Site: brandenburg
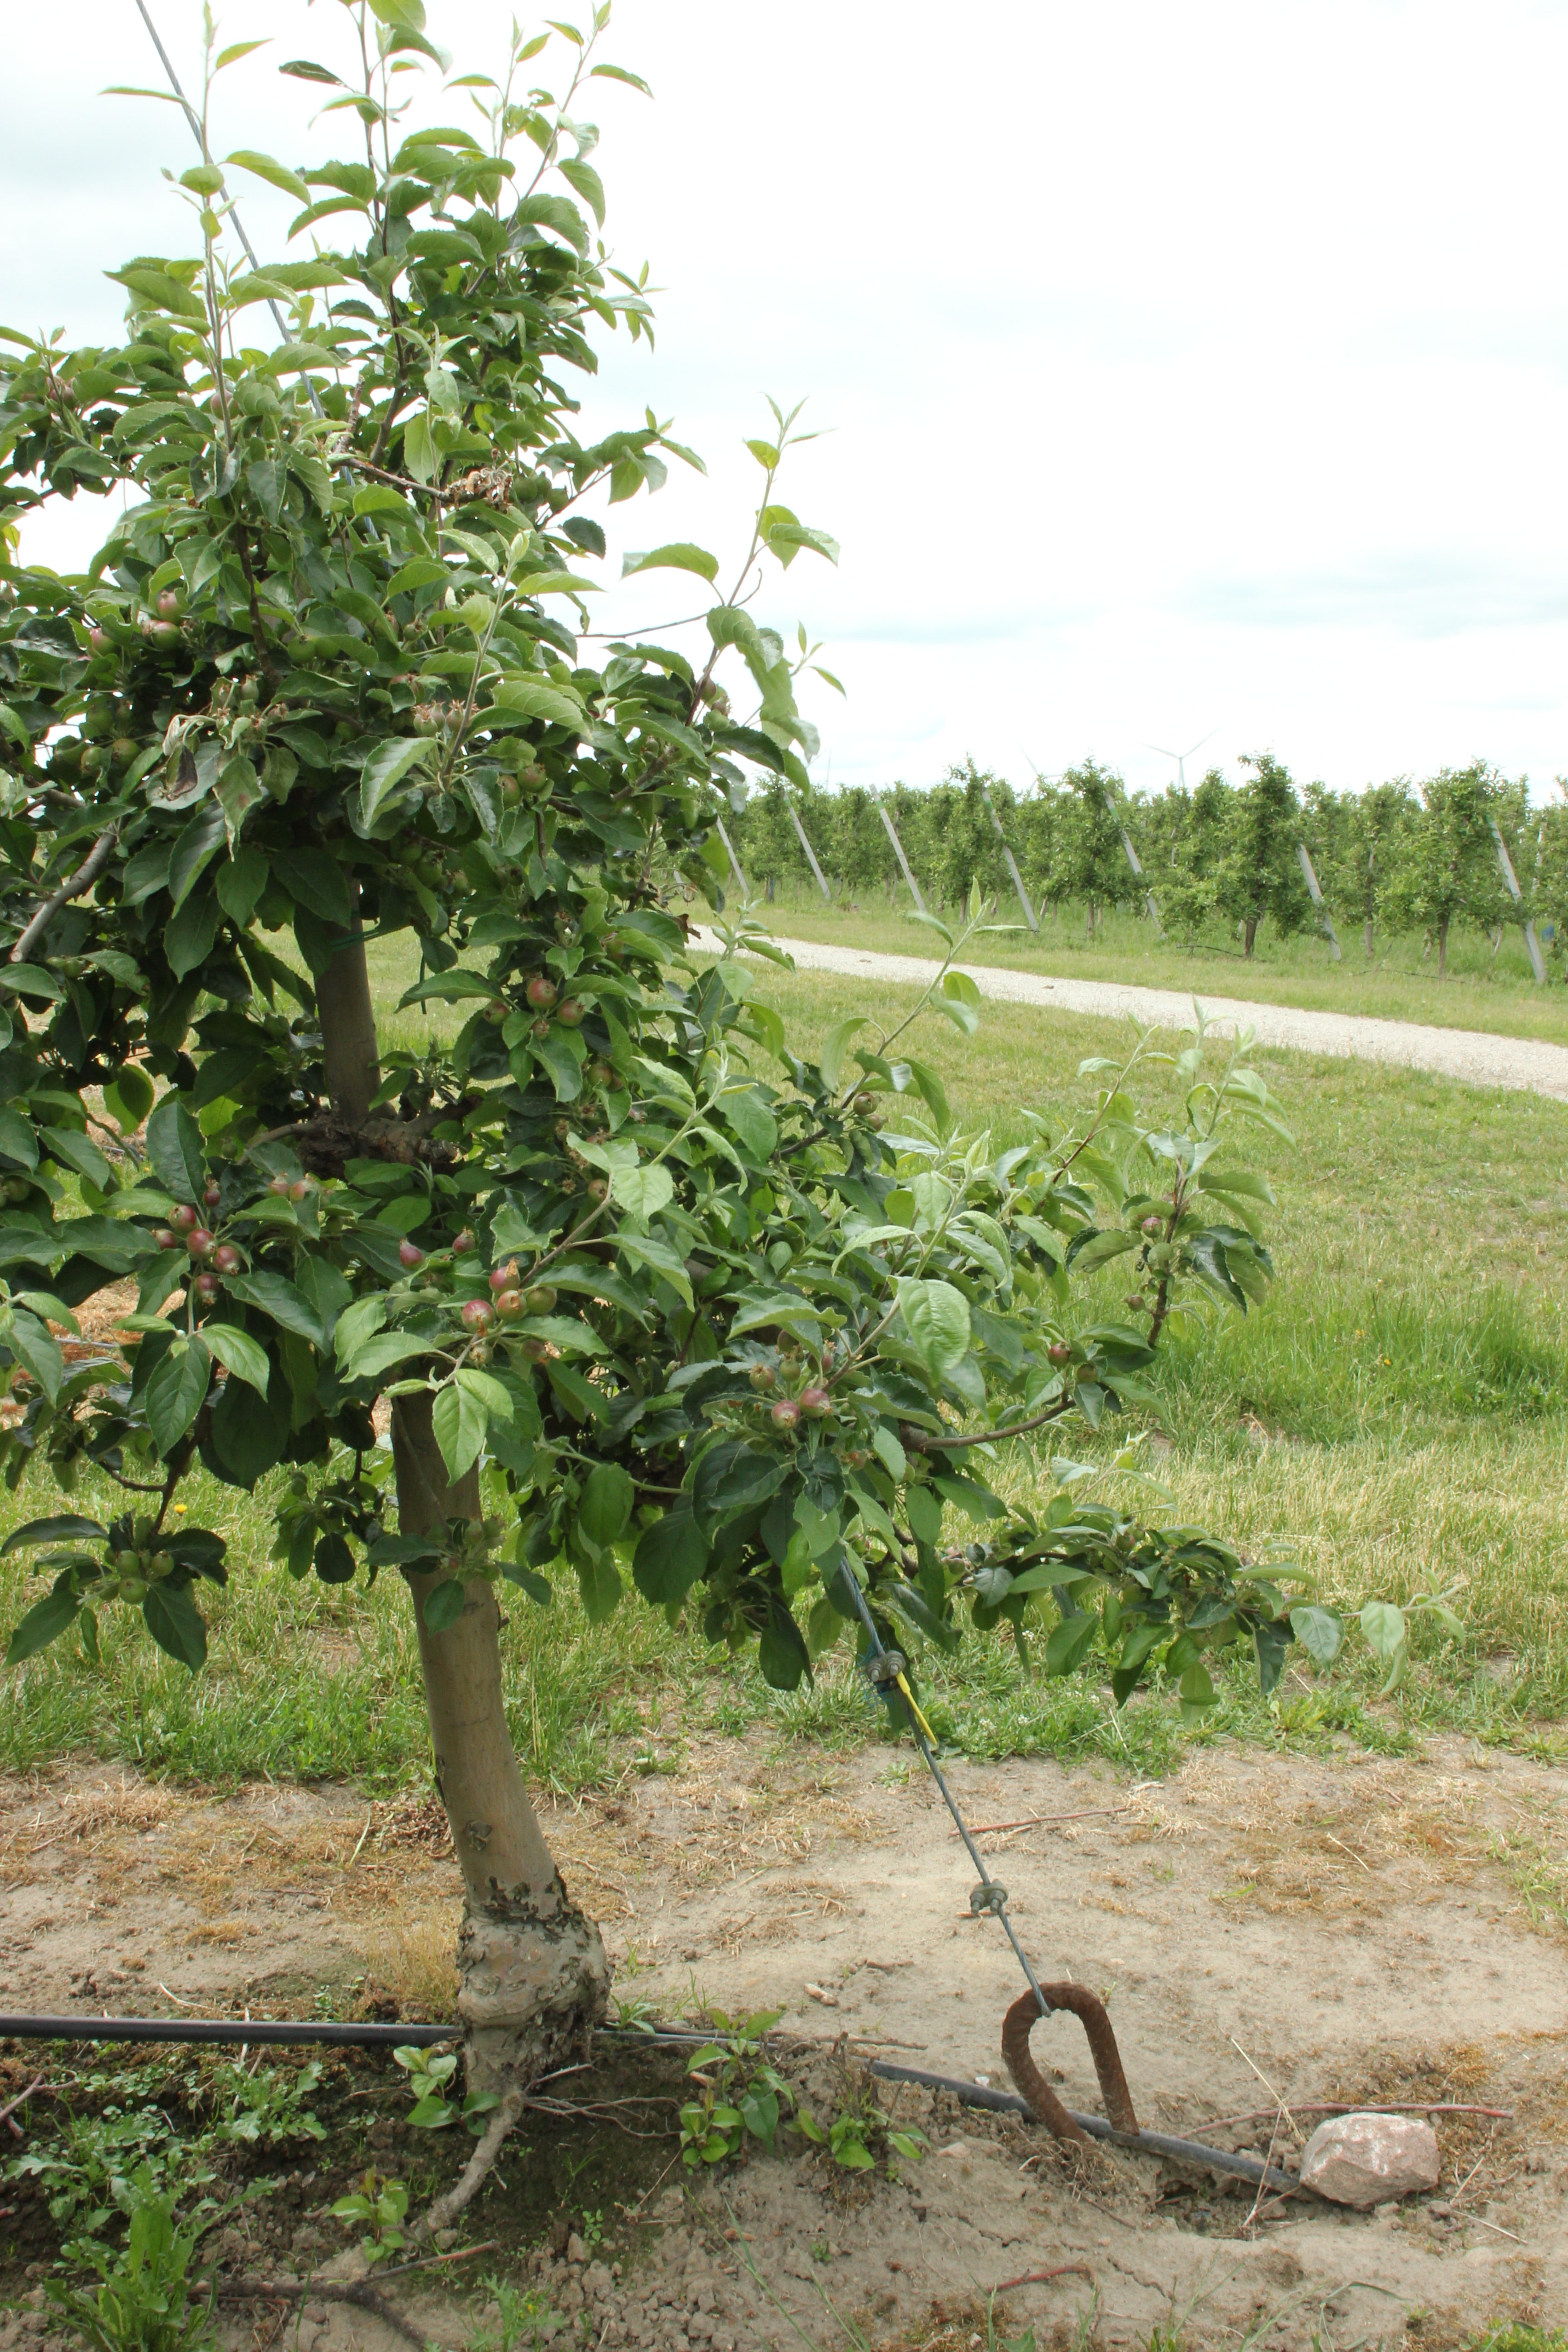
Growth stage (BBCH 72): Development of fruit